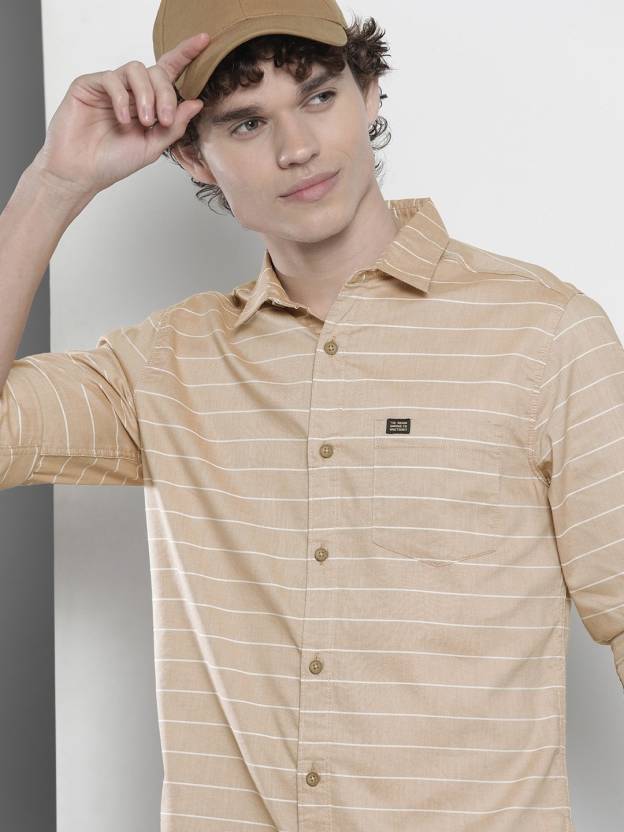
Product: Men Slim Fit Striped Casual Shirt
Price: ₹559
Colors: Brown
Pattern: Striped